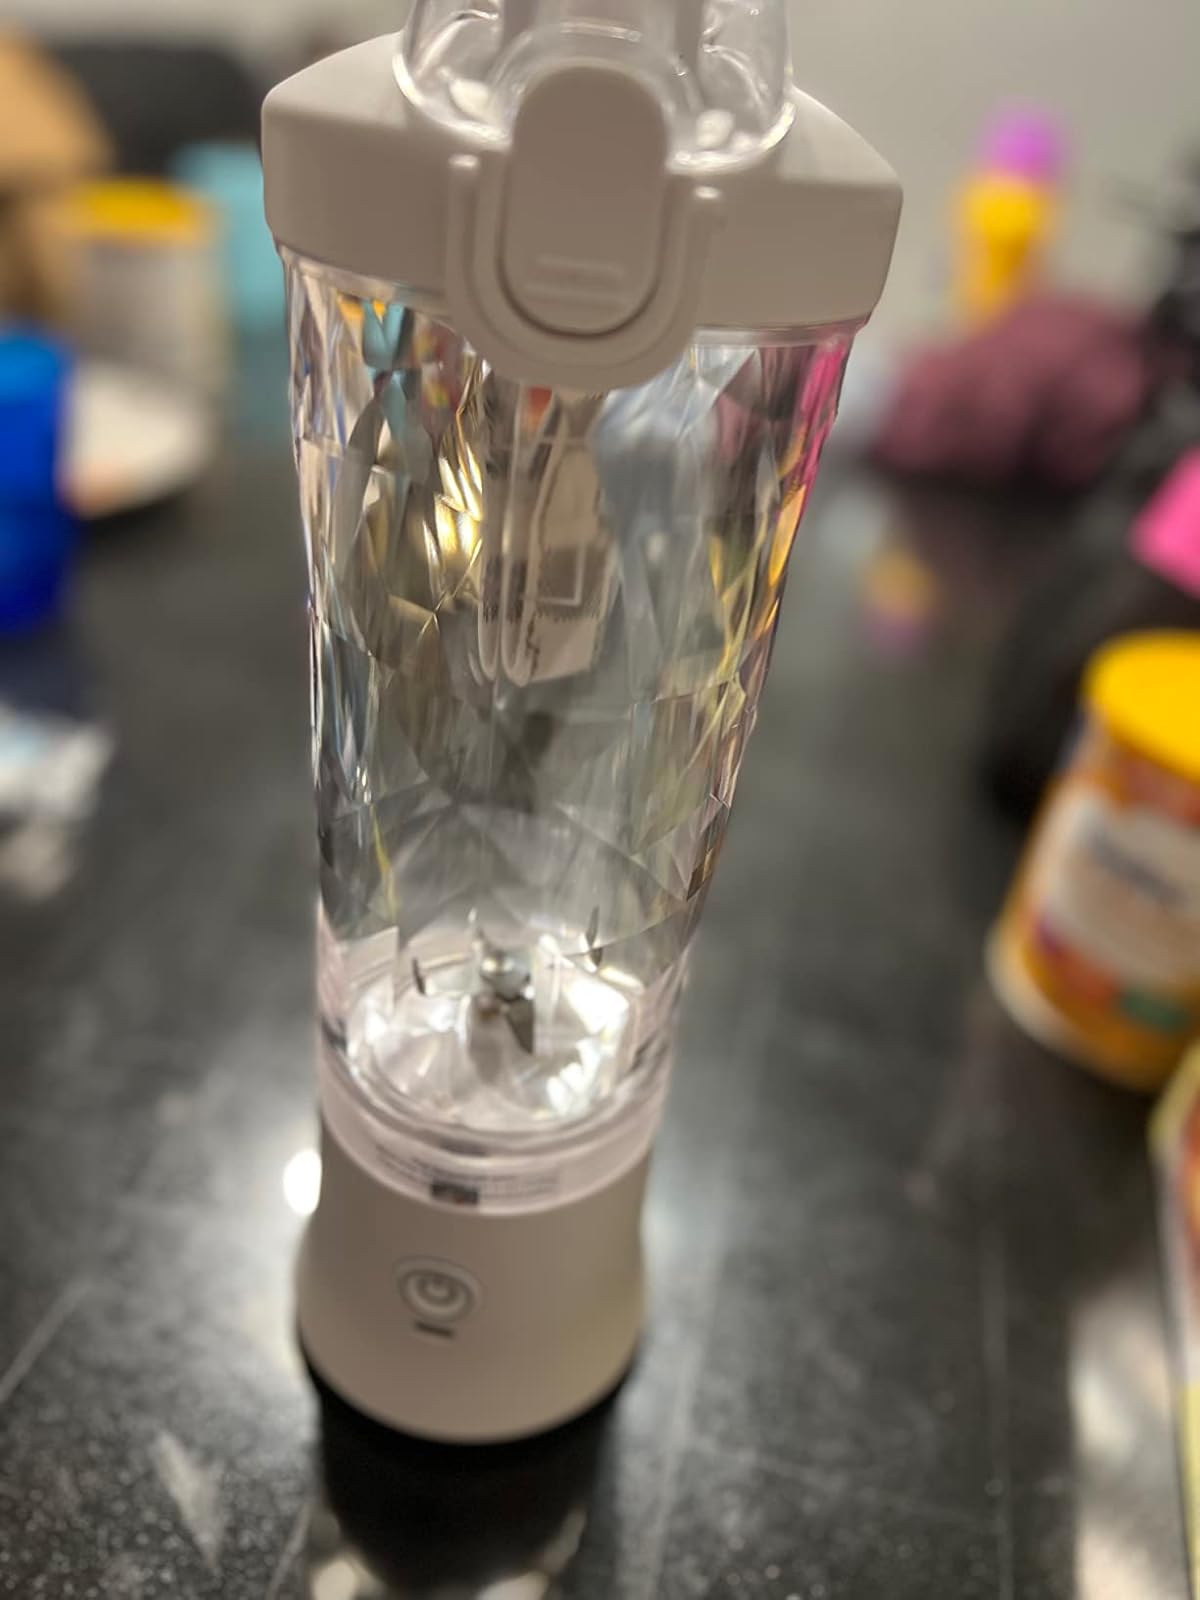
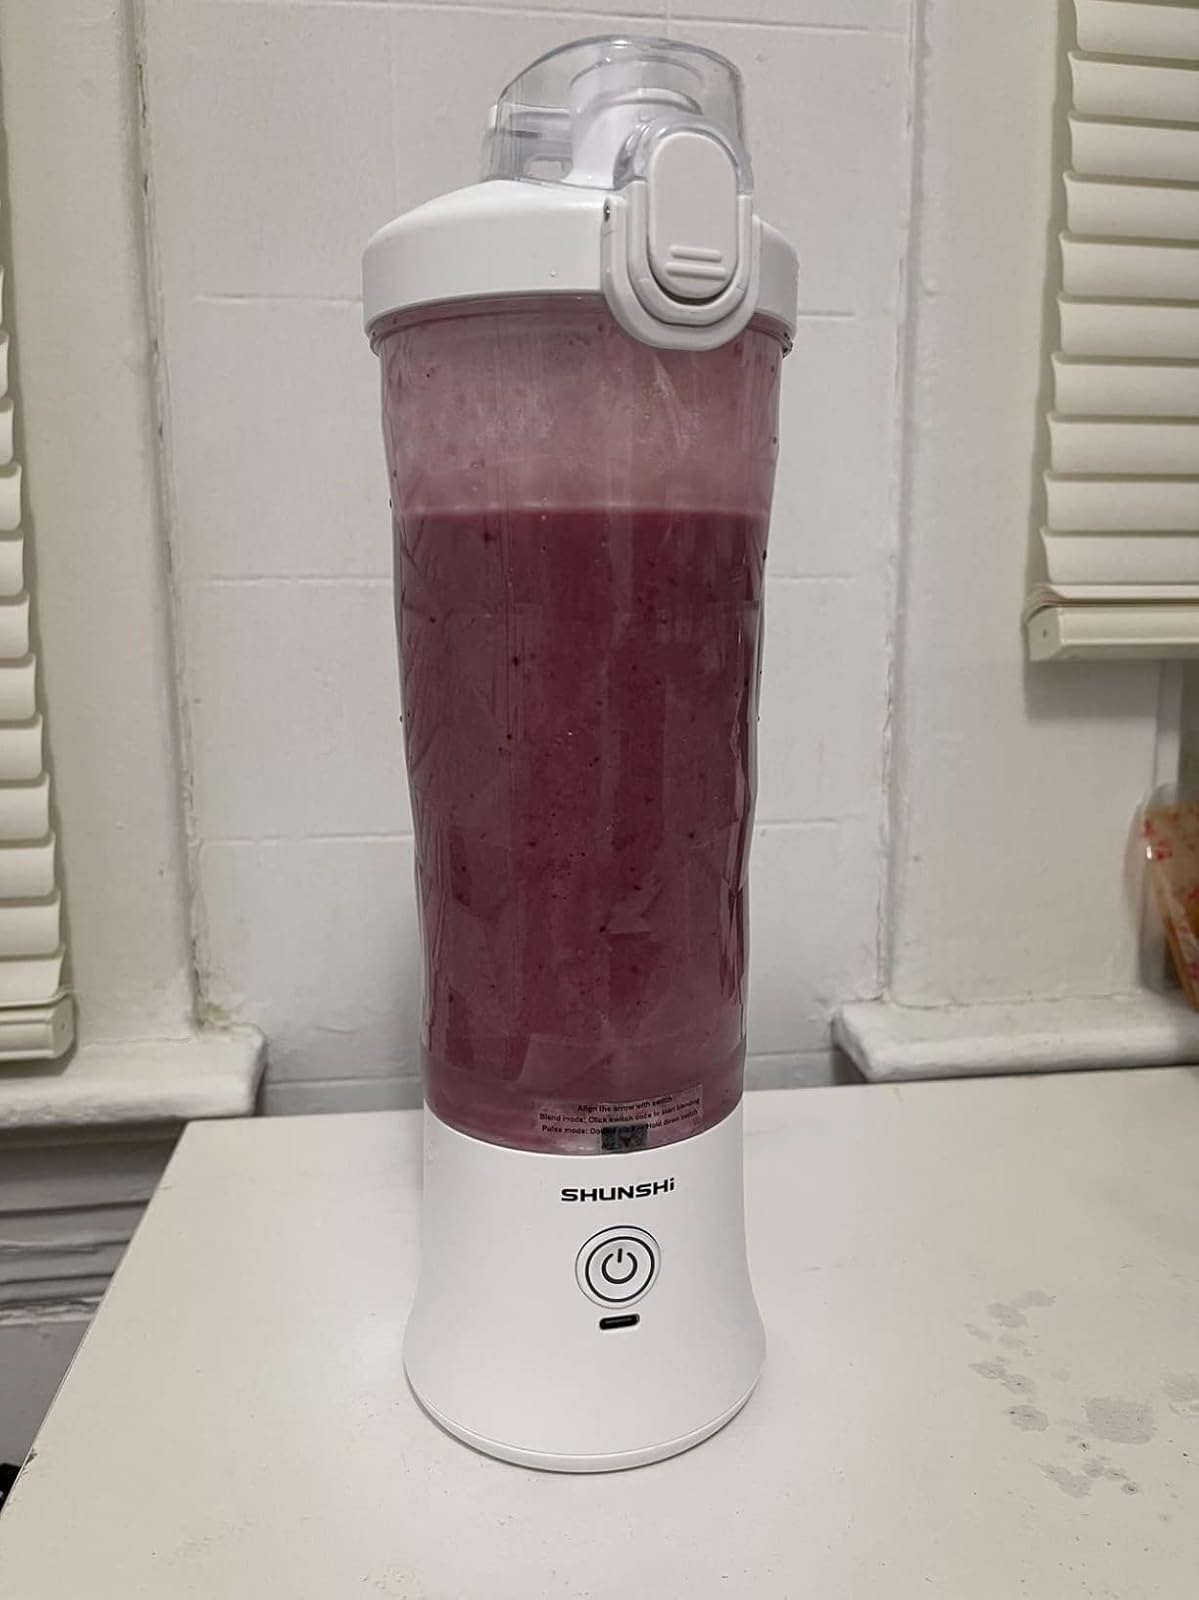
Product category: items_blender
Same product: yes